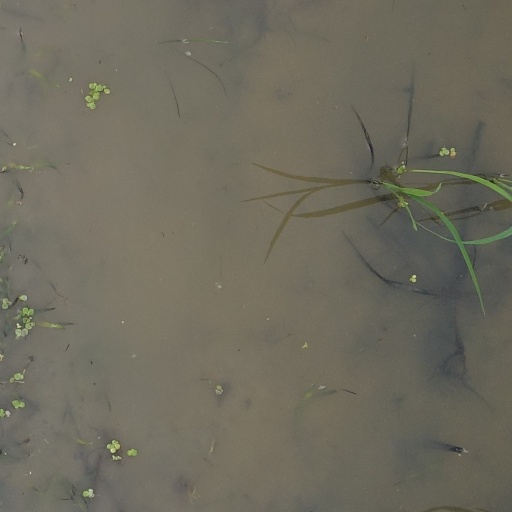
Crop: rice